The Goods: Live Hard, Sell Hard

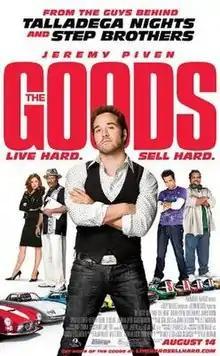
Theatrical release poster

The Goods: Live Hard, Sell Hard is a 2009 American comedy film directed by Neal Brennan, produced by Adam McKay, Will Ferrell, Kevin Messick and Chris Henchy, written by Andy Stock and Rick Stempson and starring Jeremy Piven, Ving Rhames, James Brolin, David Koechner, Kathryn Hahn, Ed Helms, Jordana Spiro and Craig Robinson. Originally titled "The Goods: The Don Ready Story", the film was theatrically released on August 14, 2009 in the United States by Paramount Pictures and was released on DVD as a rental only with no special features November 17 and for sale December 15. The film received mostly negative reviews from critics and grossed $15.3 million against a $10 million budget.